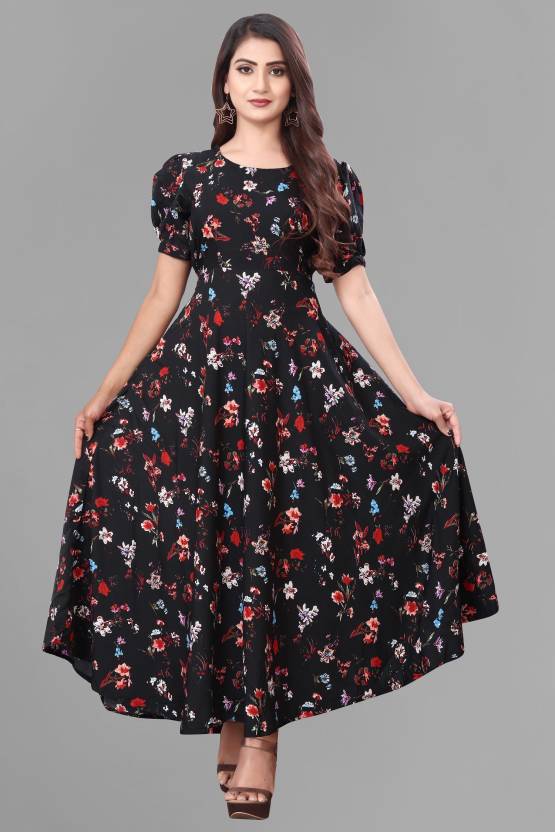
Product: Women Maxi Black Dress
Price: ₹395
Colors: Black
Description: Color
Multicolor
Length
Maxi/Full Length
Fabric
Poly Crepe
Ideal For
Women
Type
Fit and Flare

Suitable For
Western Wear